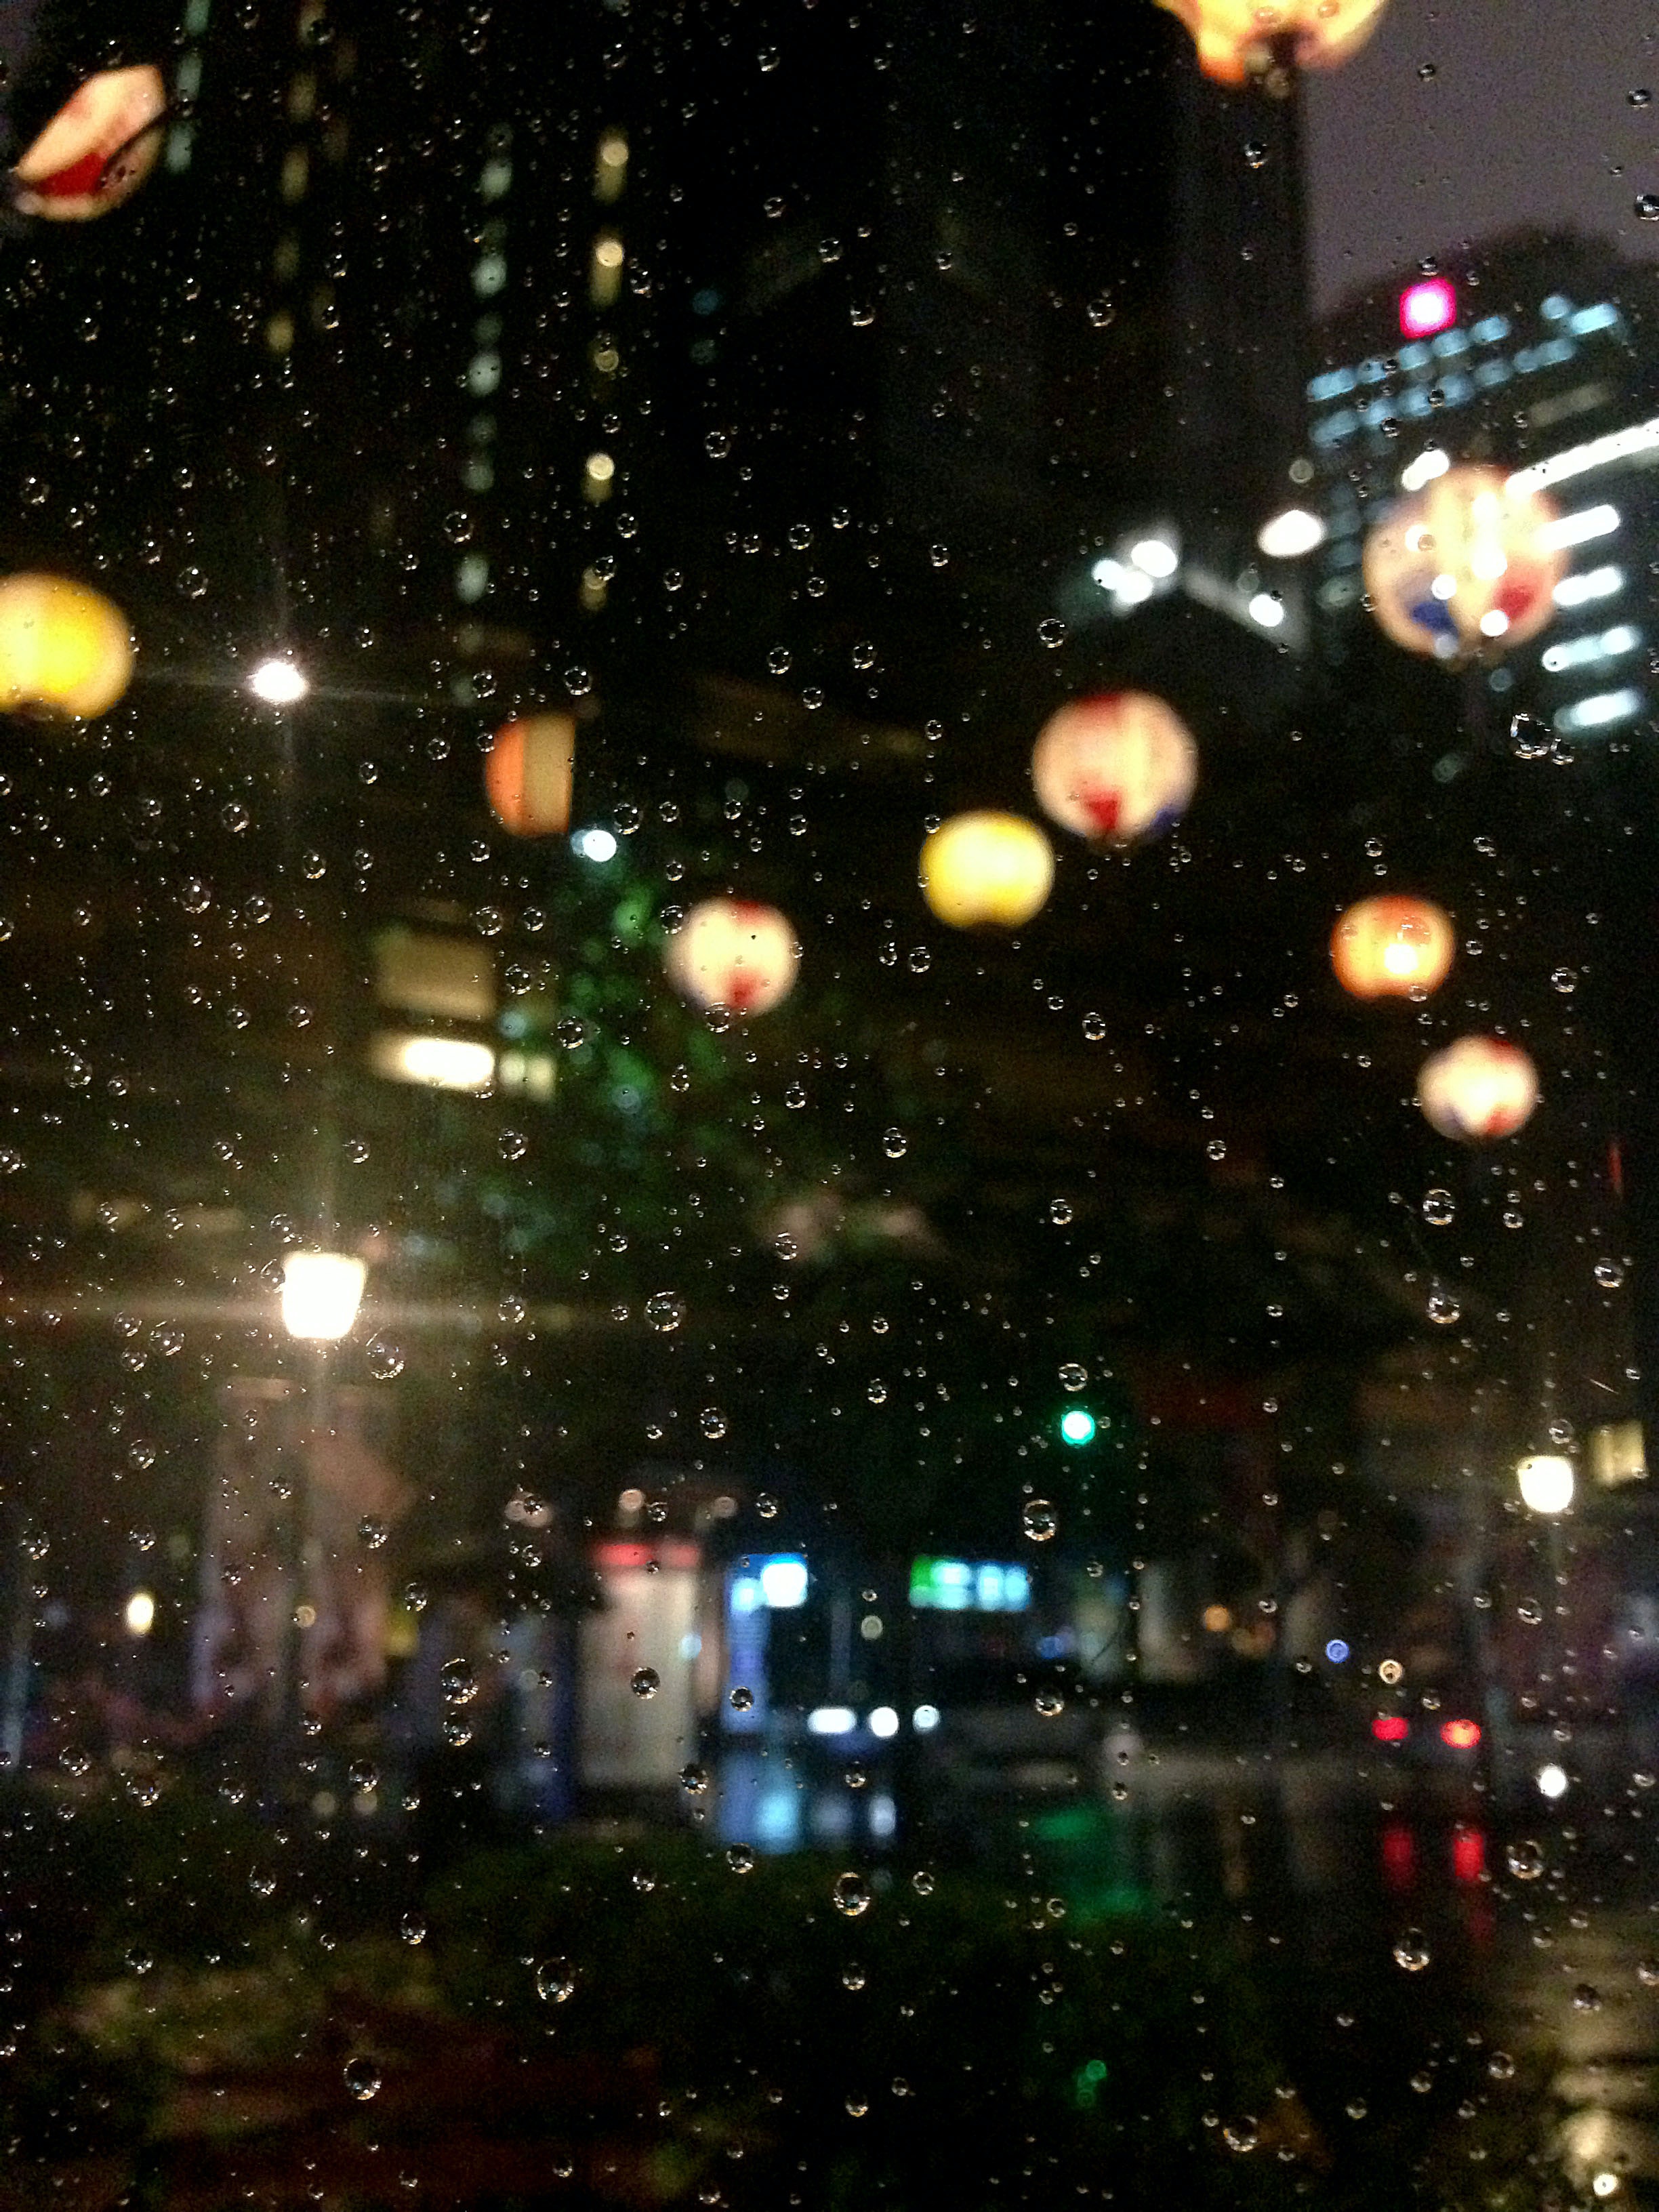
natural, water, building, automotive lighting, liquid, electricity, tower block, cityscape, tree, midnight, city, metropolis, landmark, metropolitan area, Tints and shades, road, plant, space, rain, event, urban area, precipitation, human settlement, darkness, glass, reflection, downtown, skyscraper, traffic, font, drizzle, street, light fixture, art, evening, night, windshield, winter, circle, signaling device, interior design, street light, skyline, christmas lights, holiday